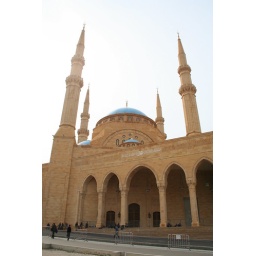
this was built up and expanded by rafiq hariri and the dome is a beautiful shiny blue